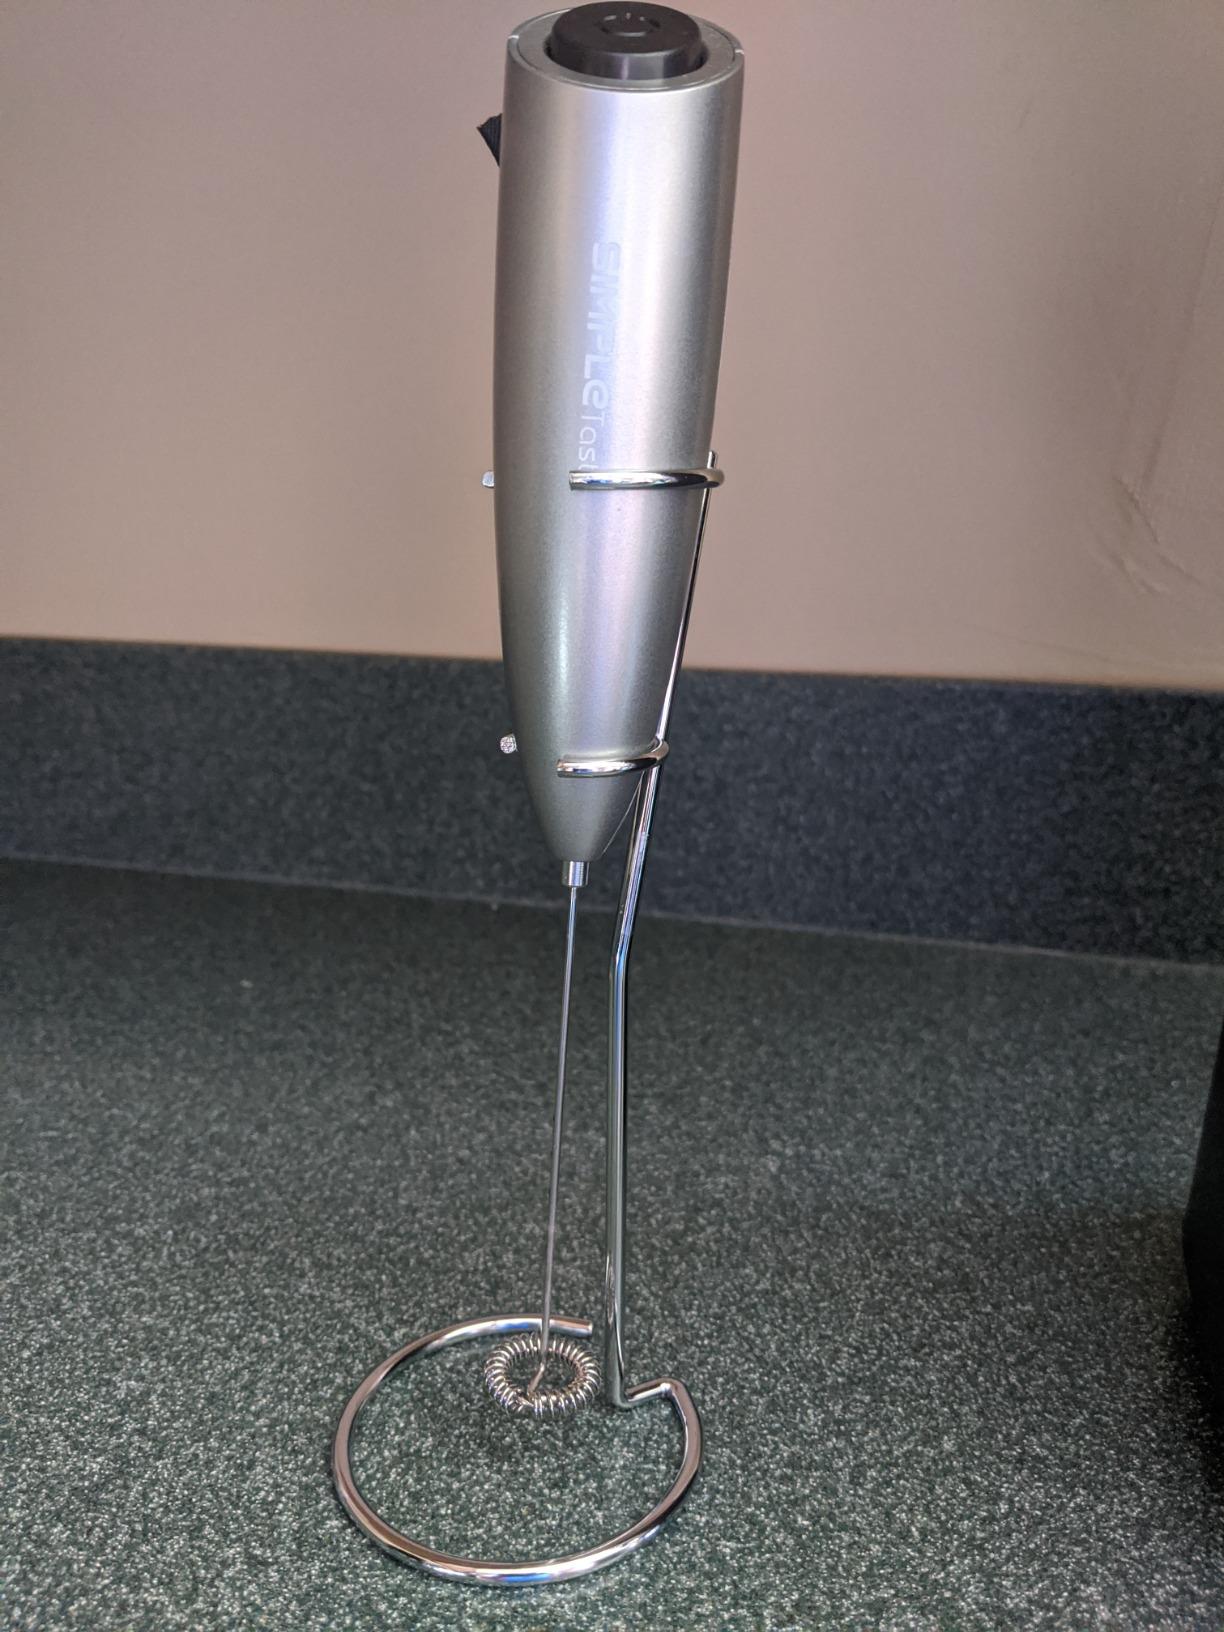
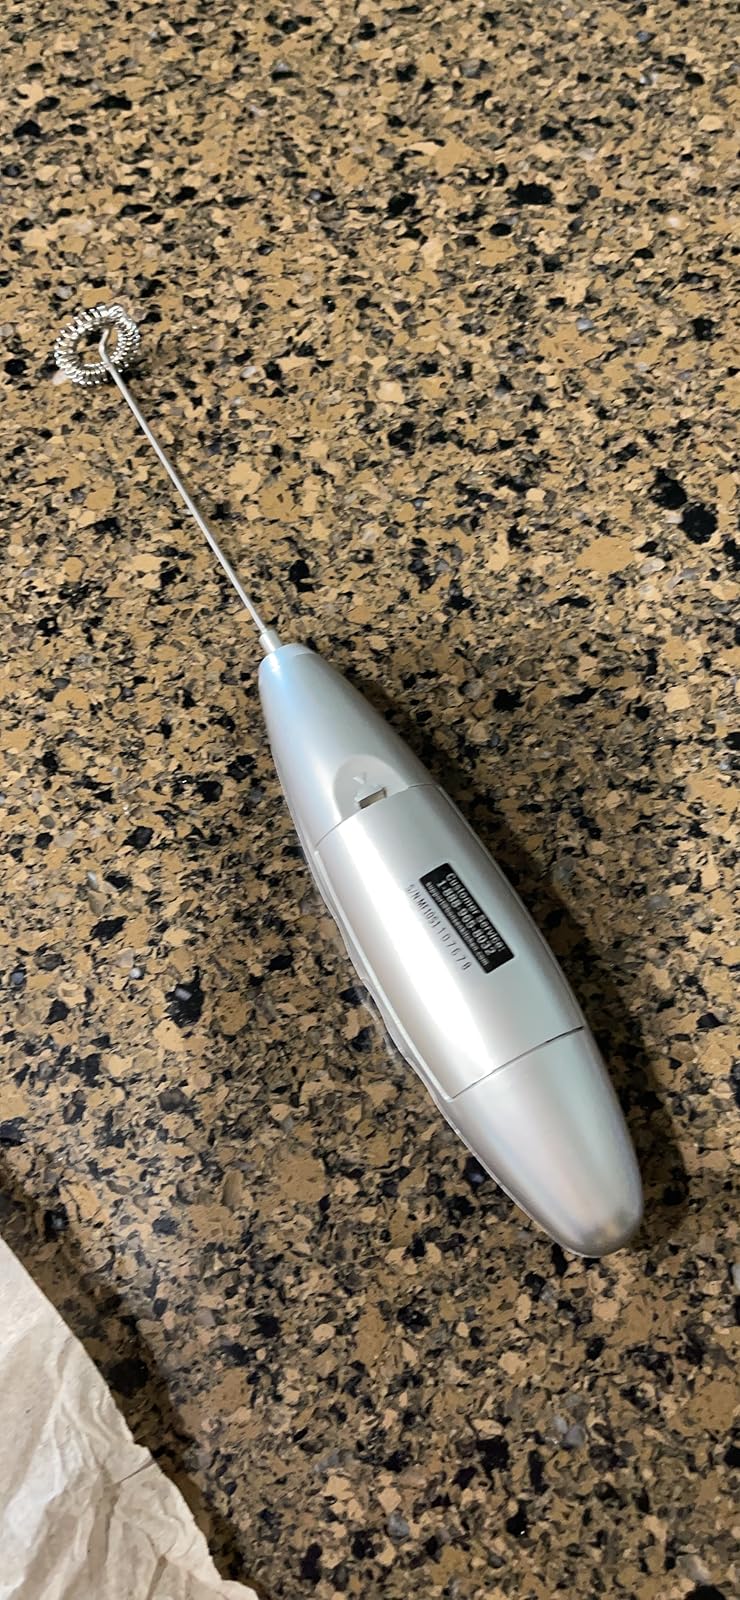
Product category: items_mixer
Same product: no